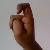
The image shows a hand gesture representing the letter 'X' in Indian Sign Language.